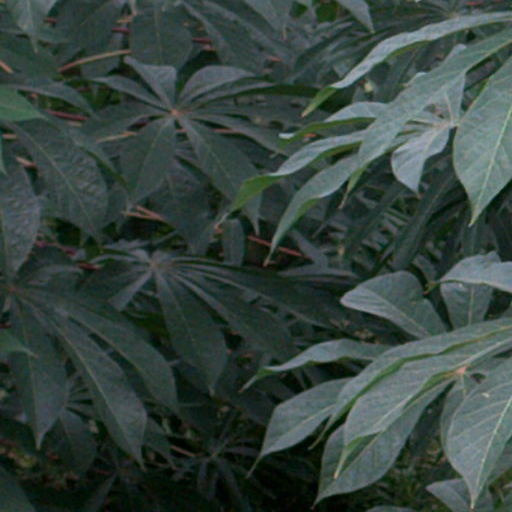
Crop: cassava